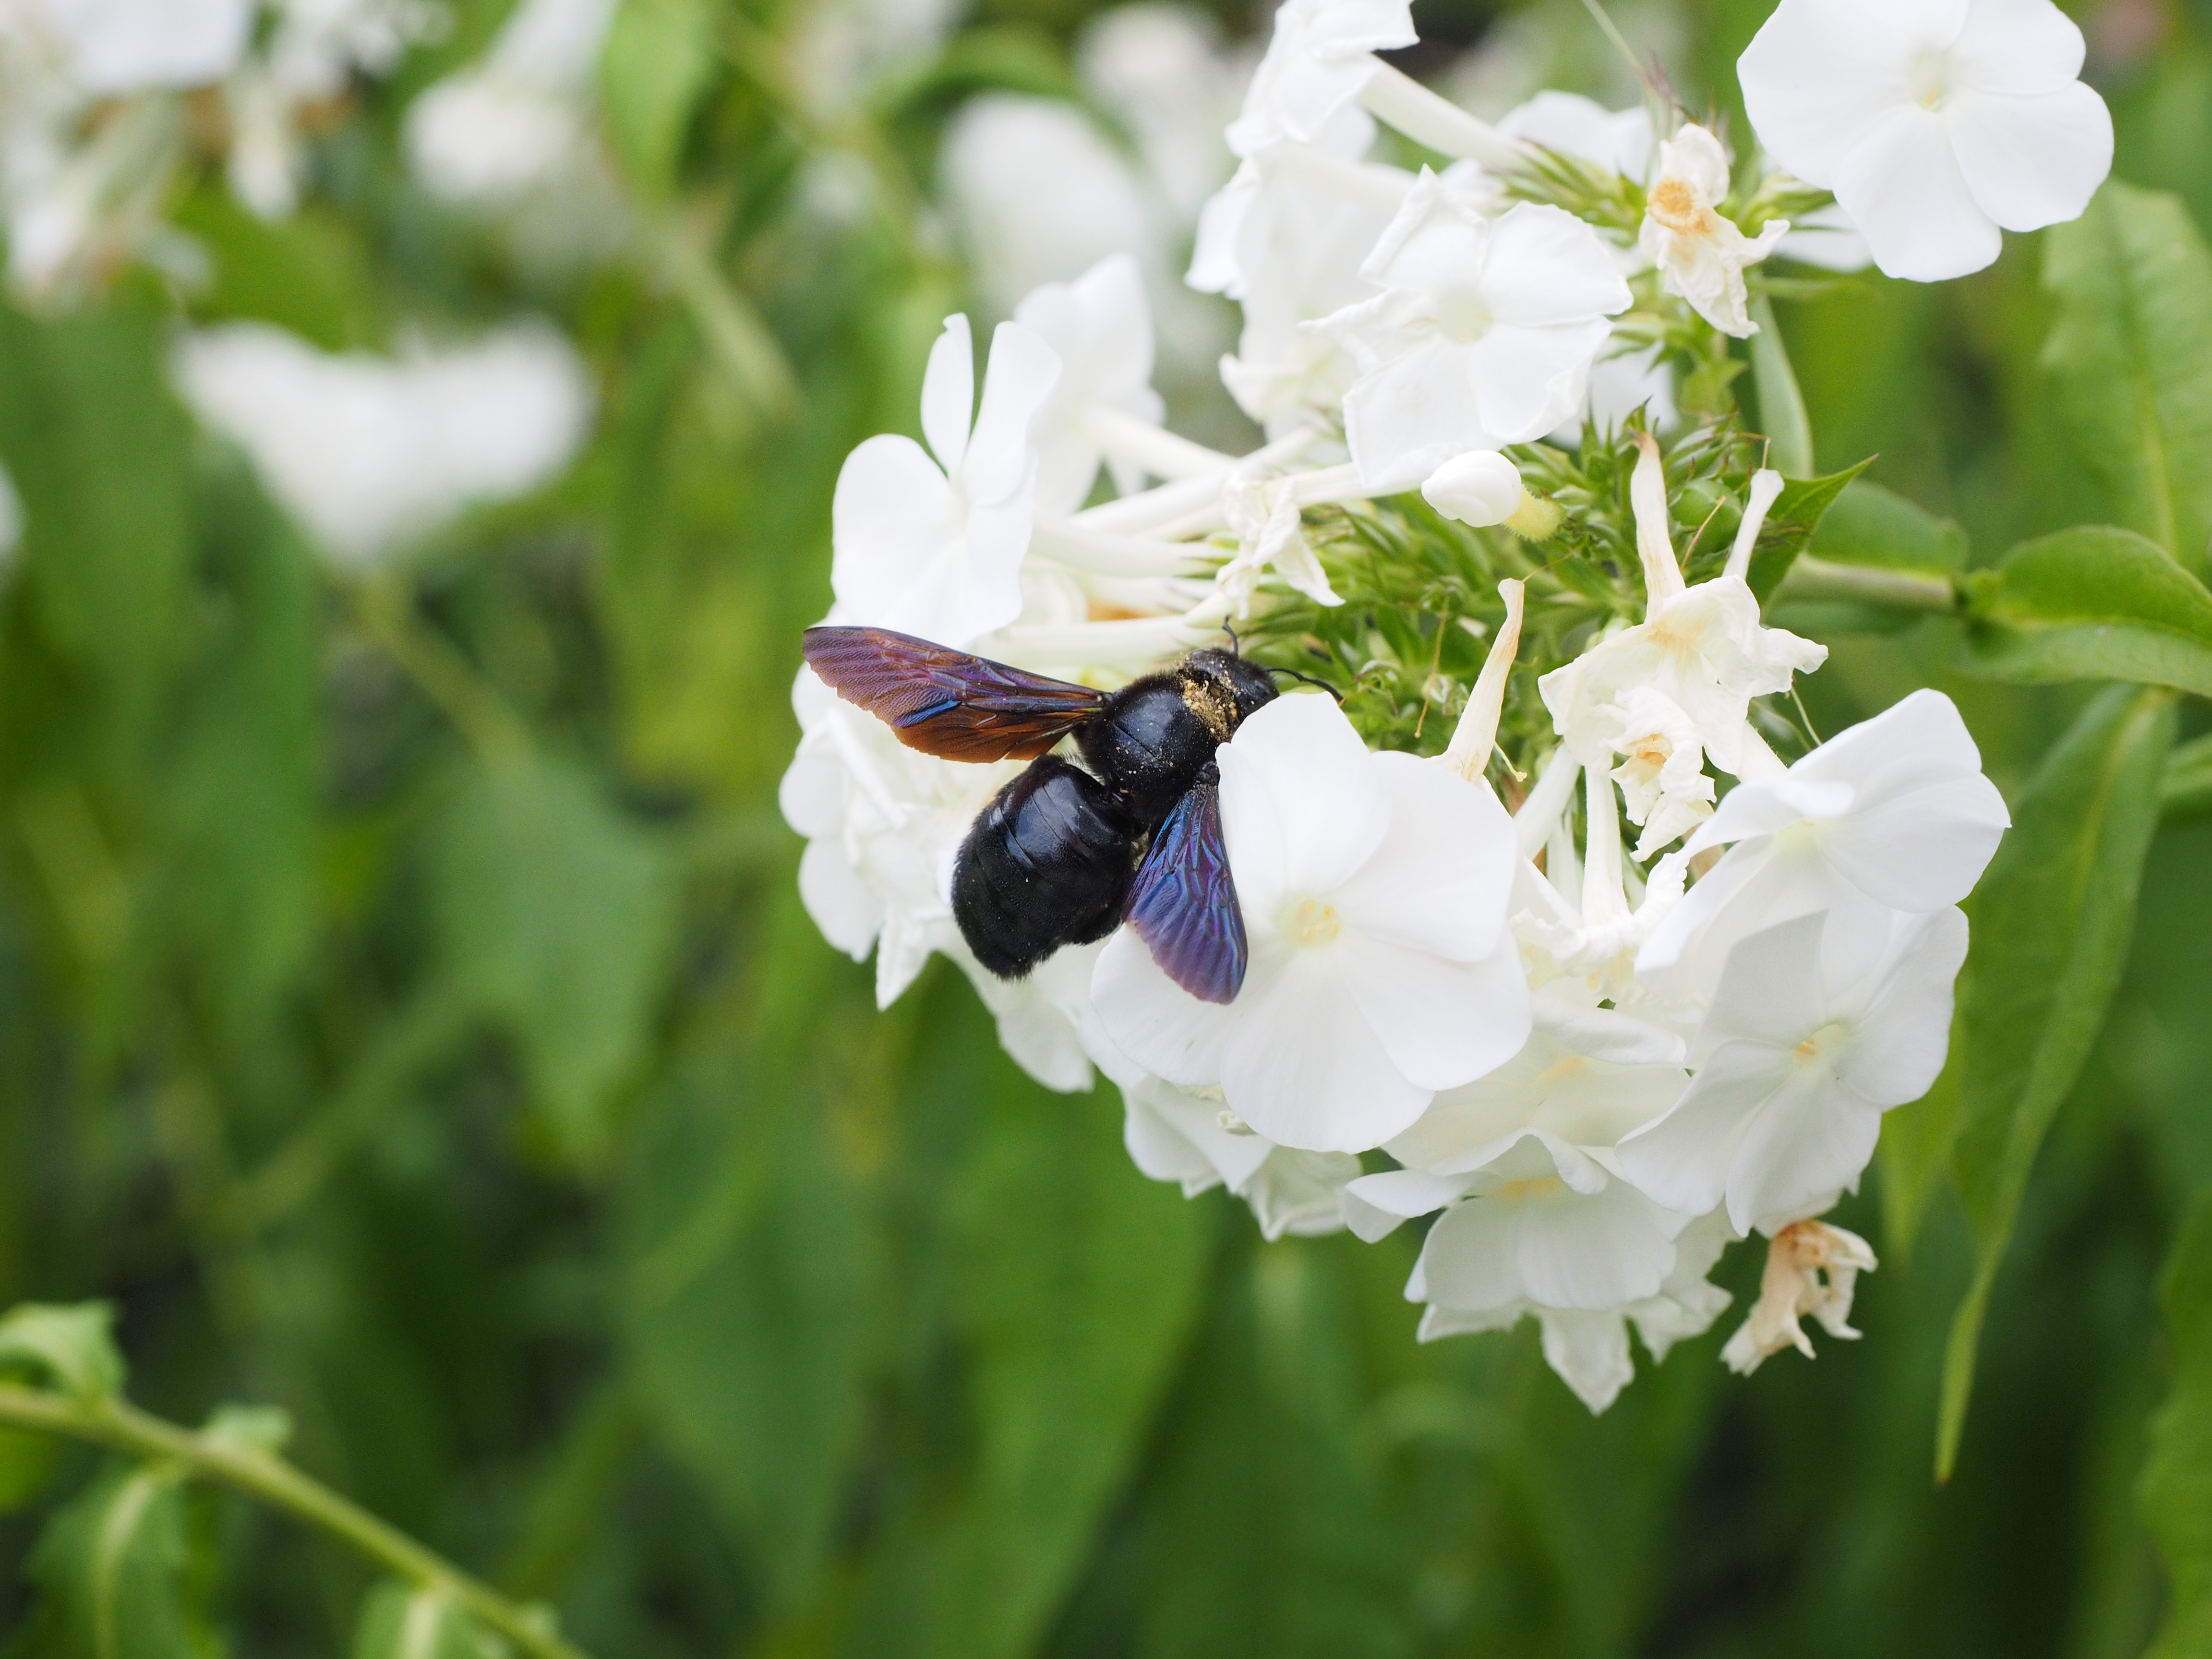
nature, blossom, plant, meadow, flower, green, insect, botany, flora, fauna, invertebrate, wildflower, close up, bee, endangered, xylocopa, bumblebee, nectar, apidae, macro photography, flowering plant, honey bee, pollinator, carpenter bee, endangered species, bien, red list, land plant, membrane winged insect, xylocopa violacea, big blue wooden bee, blue black wooden bee, violet winged wood bee, early warning list